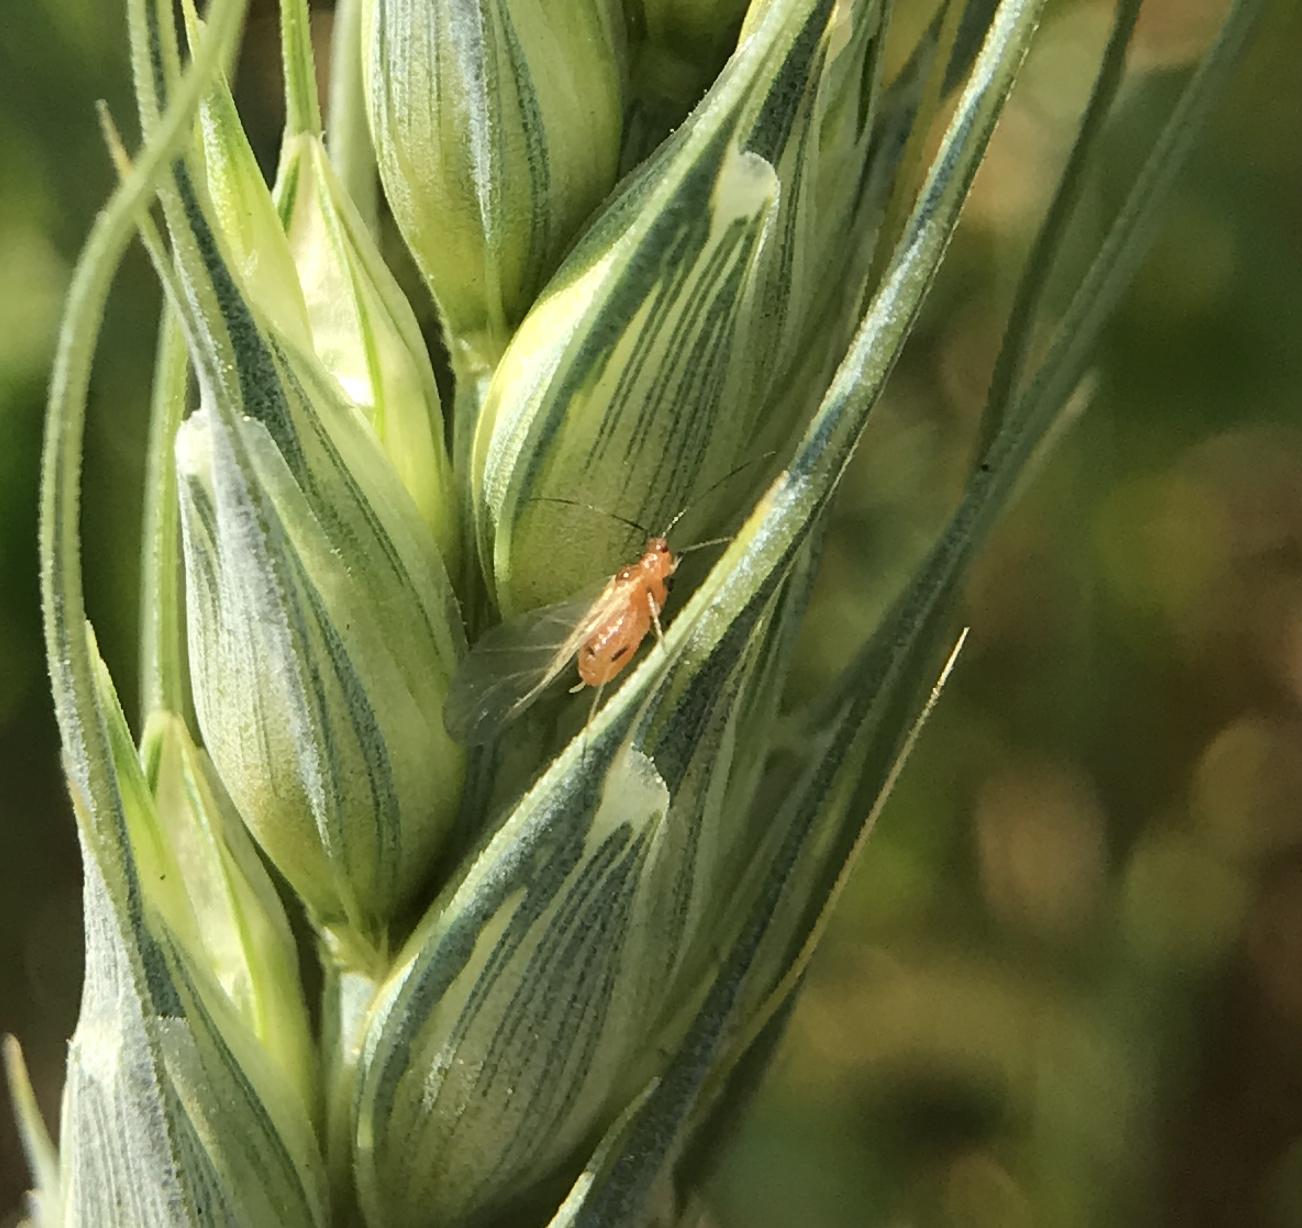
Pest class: english_grain_aphid